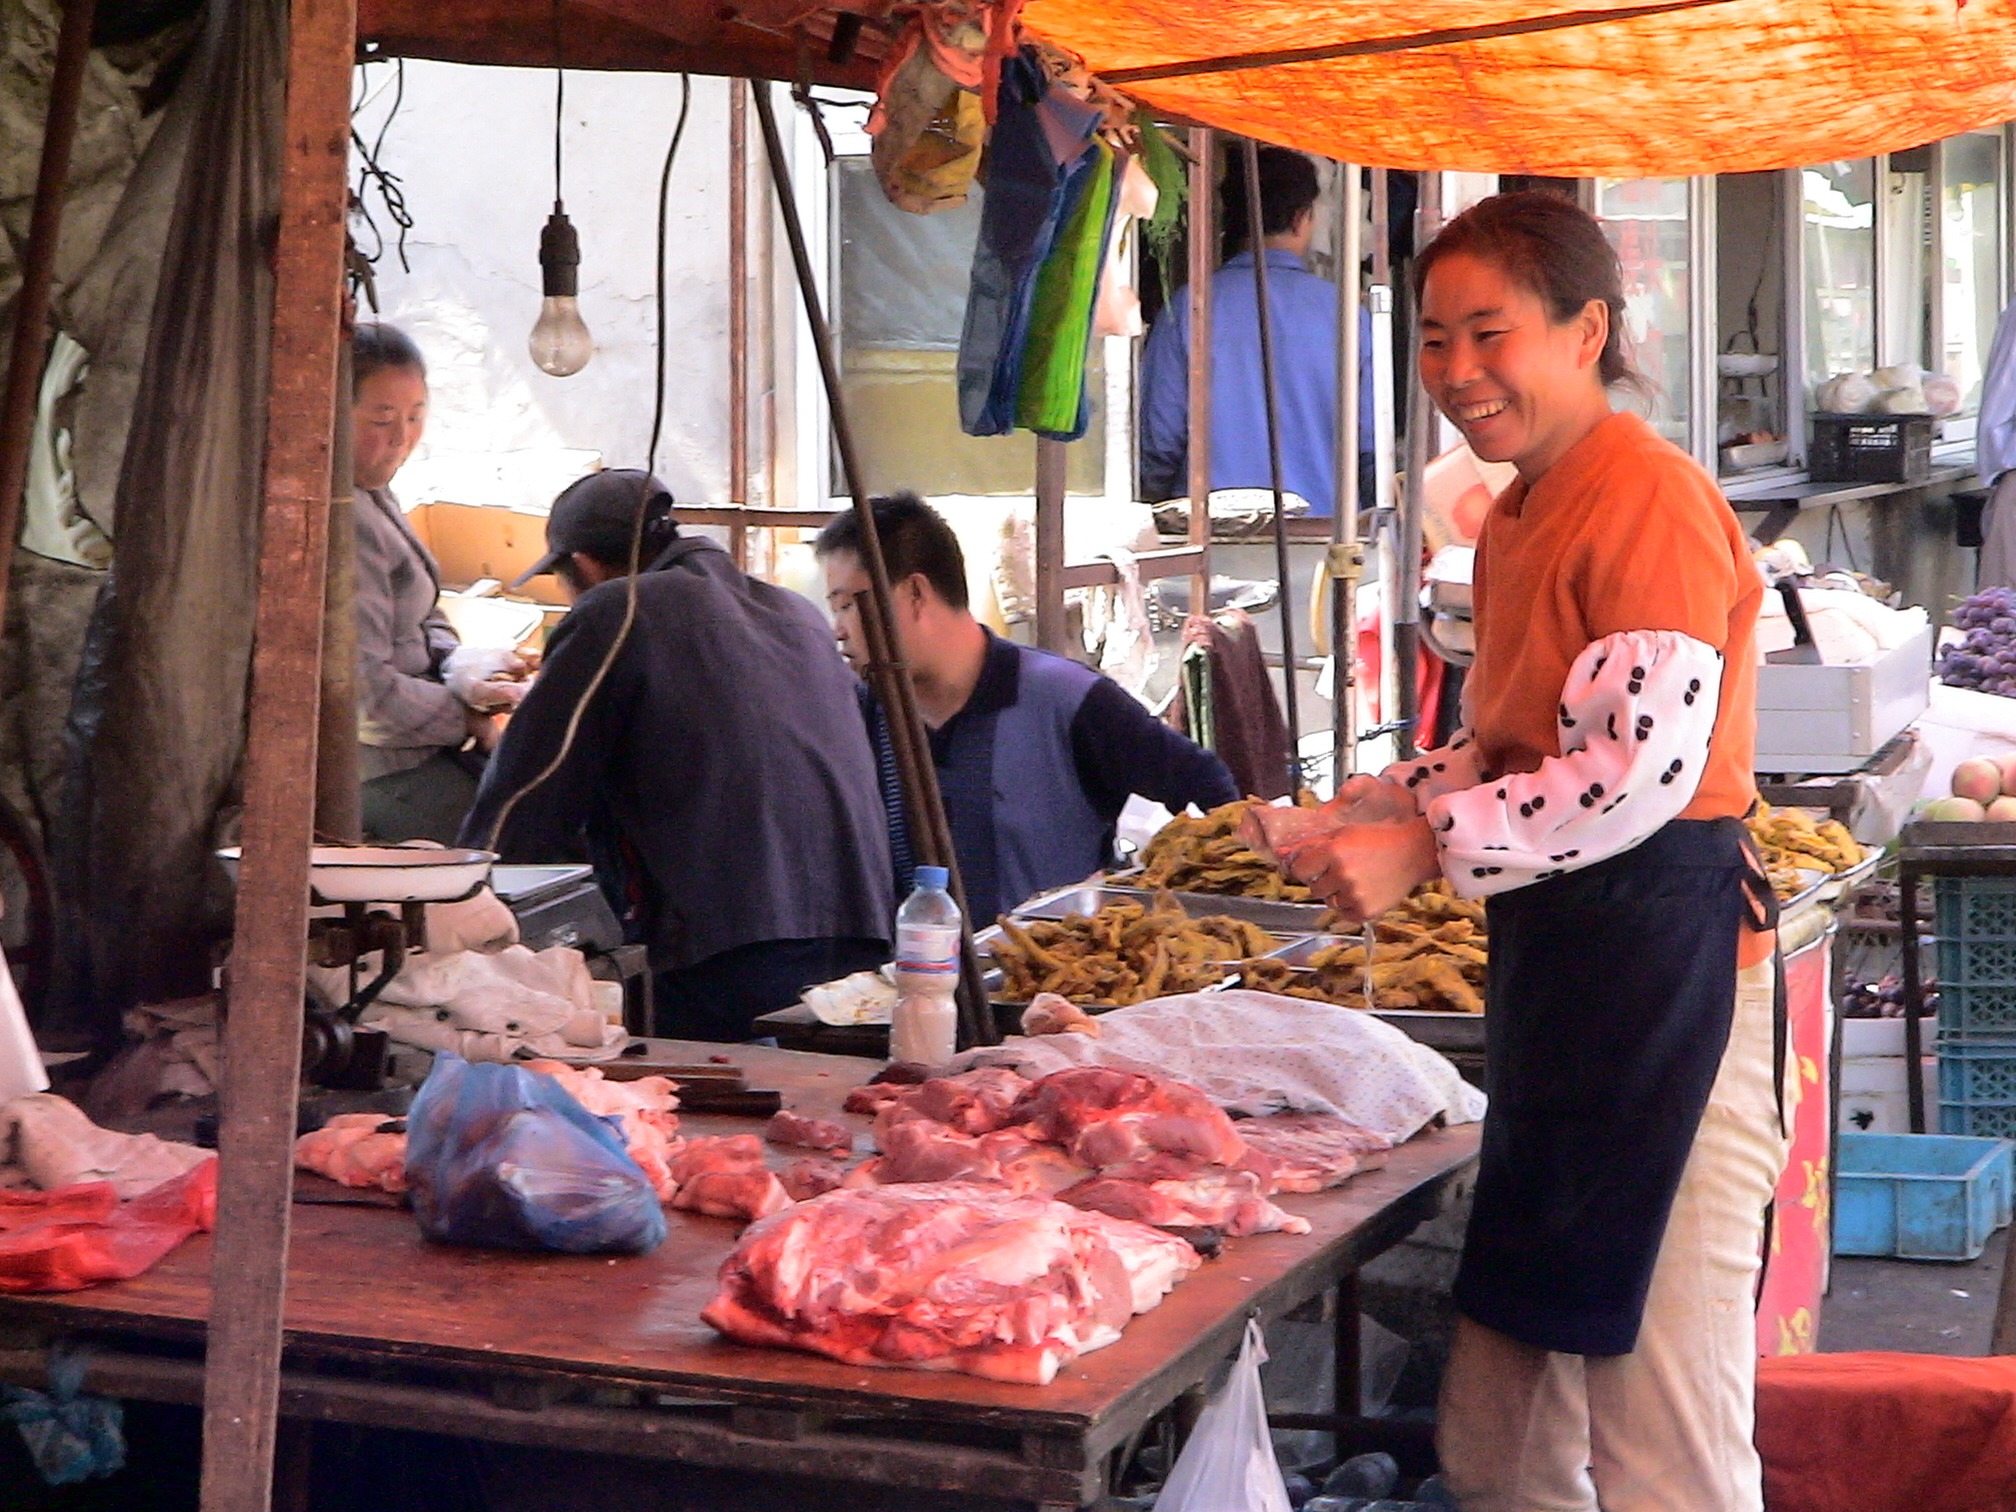
woman, city, live, food, vendor, market, marketplace, fish, meat, public space, laugh, cheerful, happy, stall, sale, china, retail, butcher, satisfied, look forward, market day, sense, dandong, human settlement, market woman, live normal, rural population